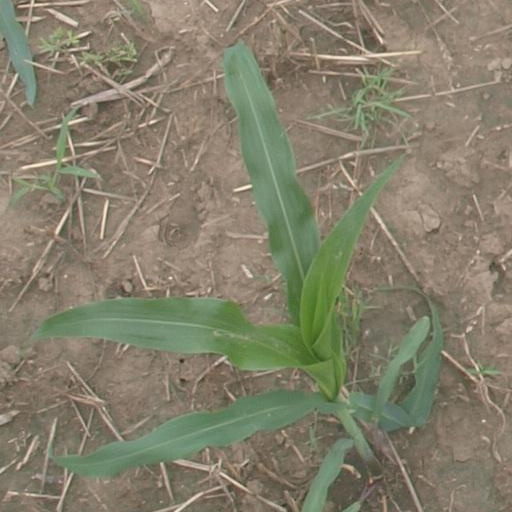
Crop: maize; corn